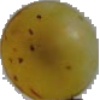
Label: white_grape